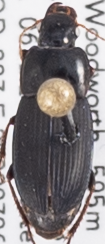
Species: Harpalus opacipennis
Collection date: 2022-07-06
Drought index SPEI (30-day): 0.332
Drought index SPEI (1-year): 1.258
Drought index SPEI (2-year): -0.62